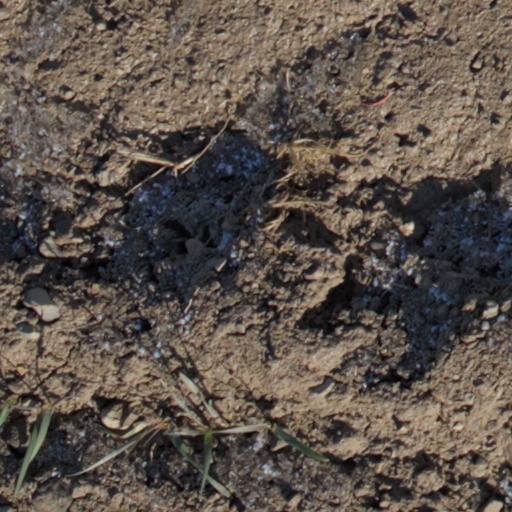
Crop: wheat